Nawab

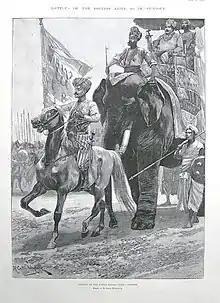
The Nawab of Bengal, Mir Qasim 1757

This style, adding the Persian suffix "-zada" which means son (or other male descendants; see in other cases prince), etymologically fits a nawab's sons, but in actual practice various dynasties established other customs.